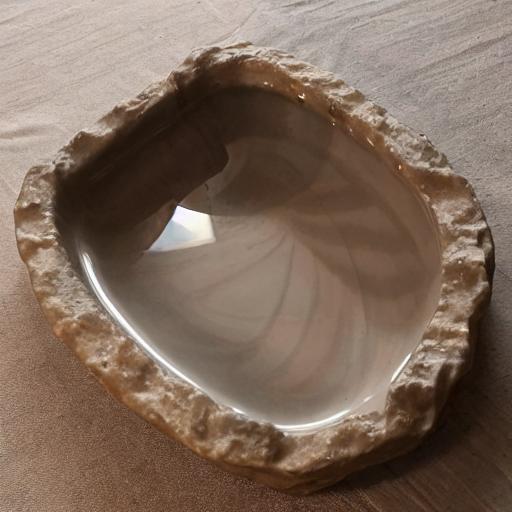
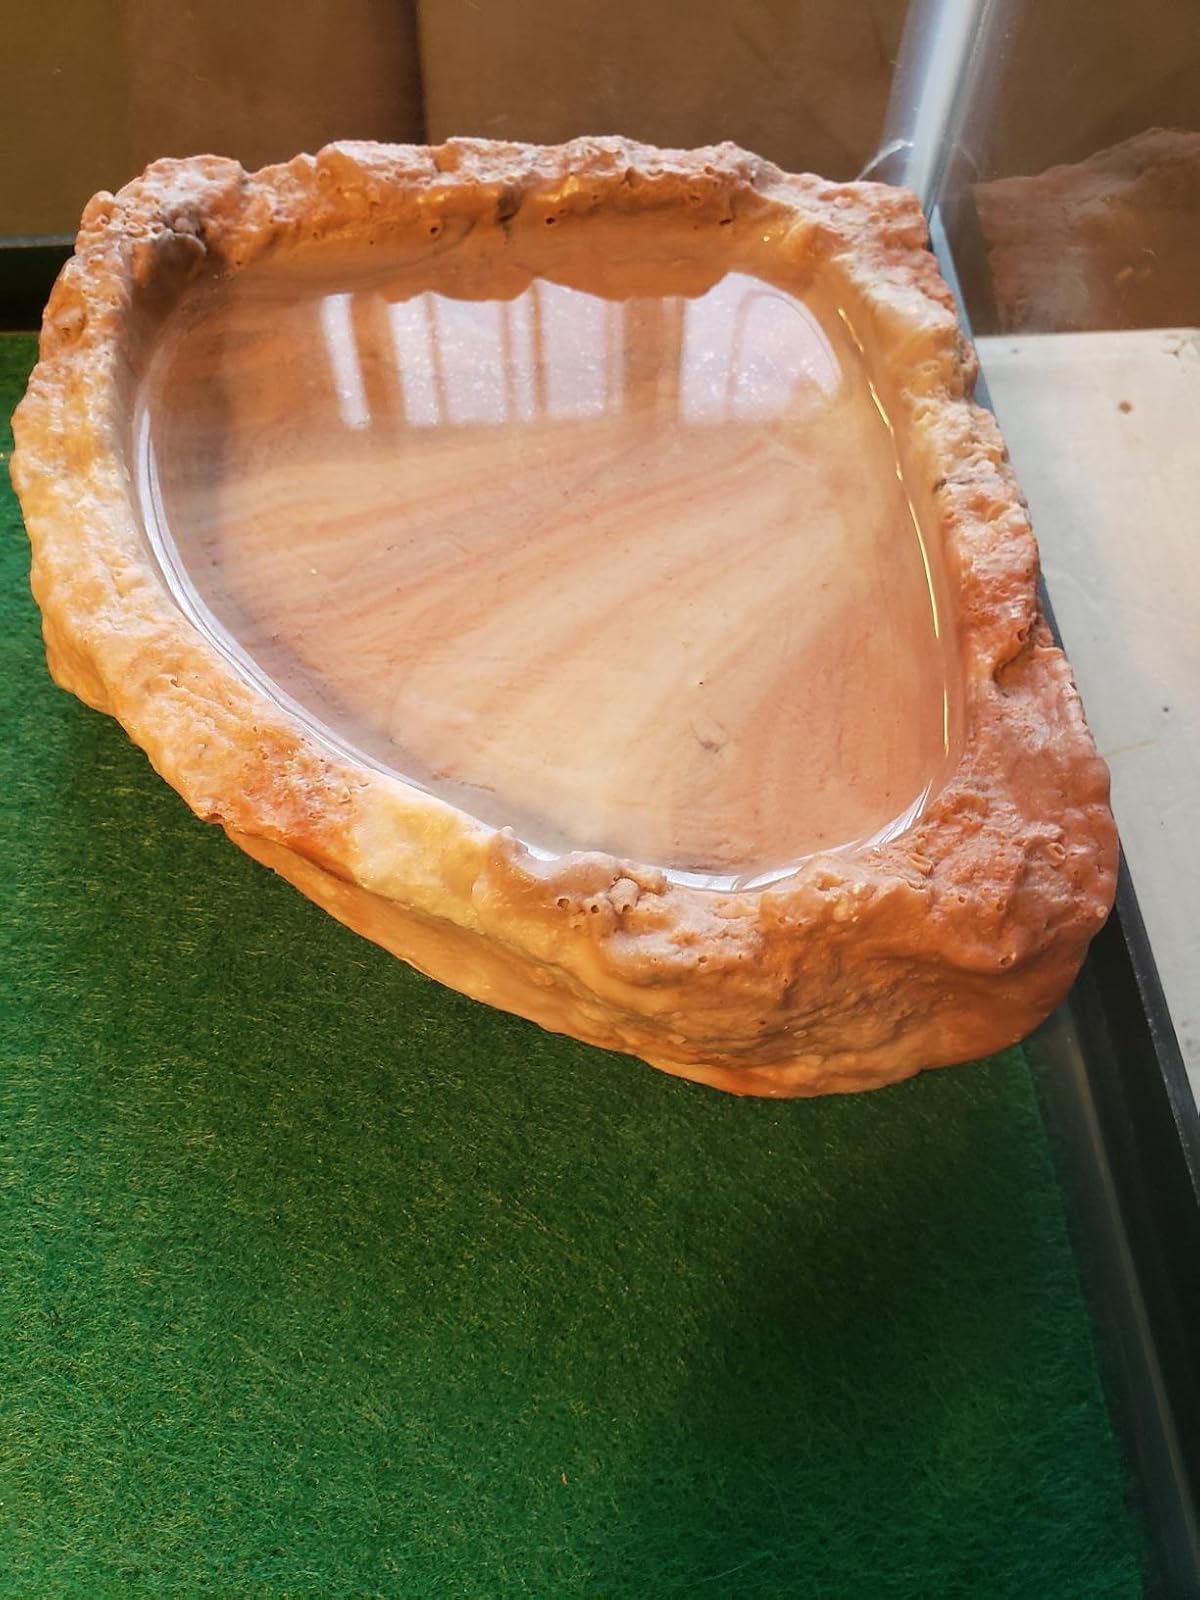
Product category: items_bowl
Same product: no